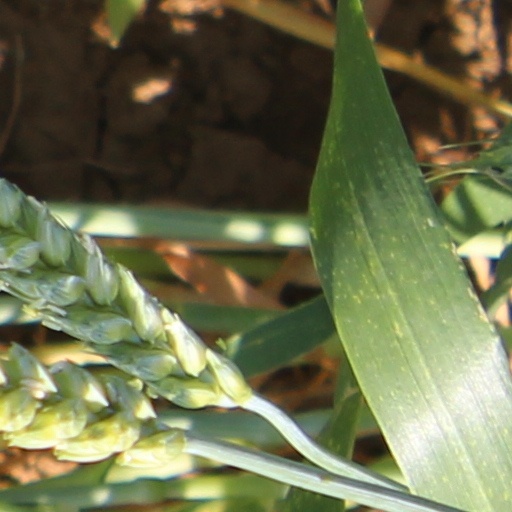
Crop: wheat